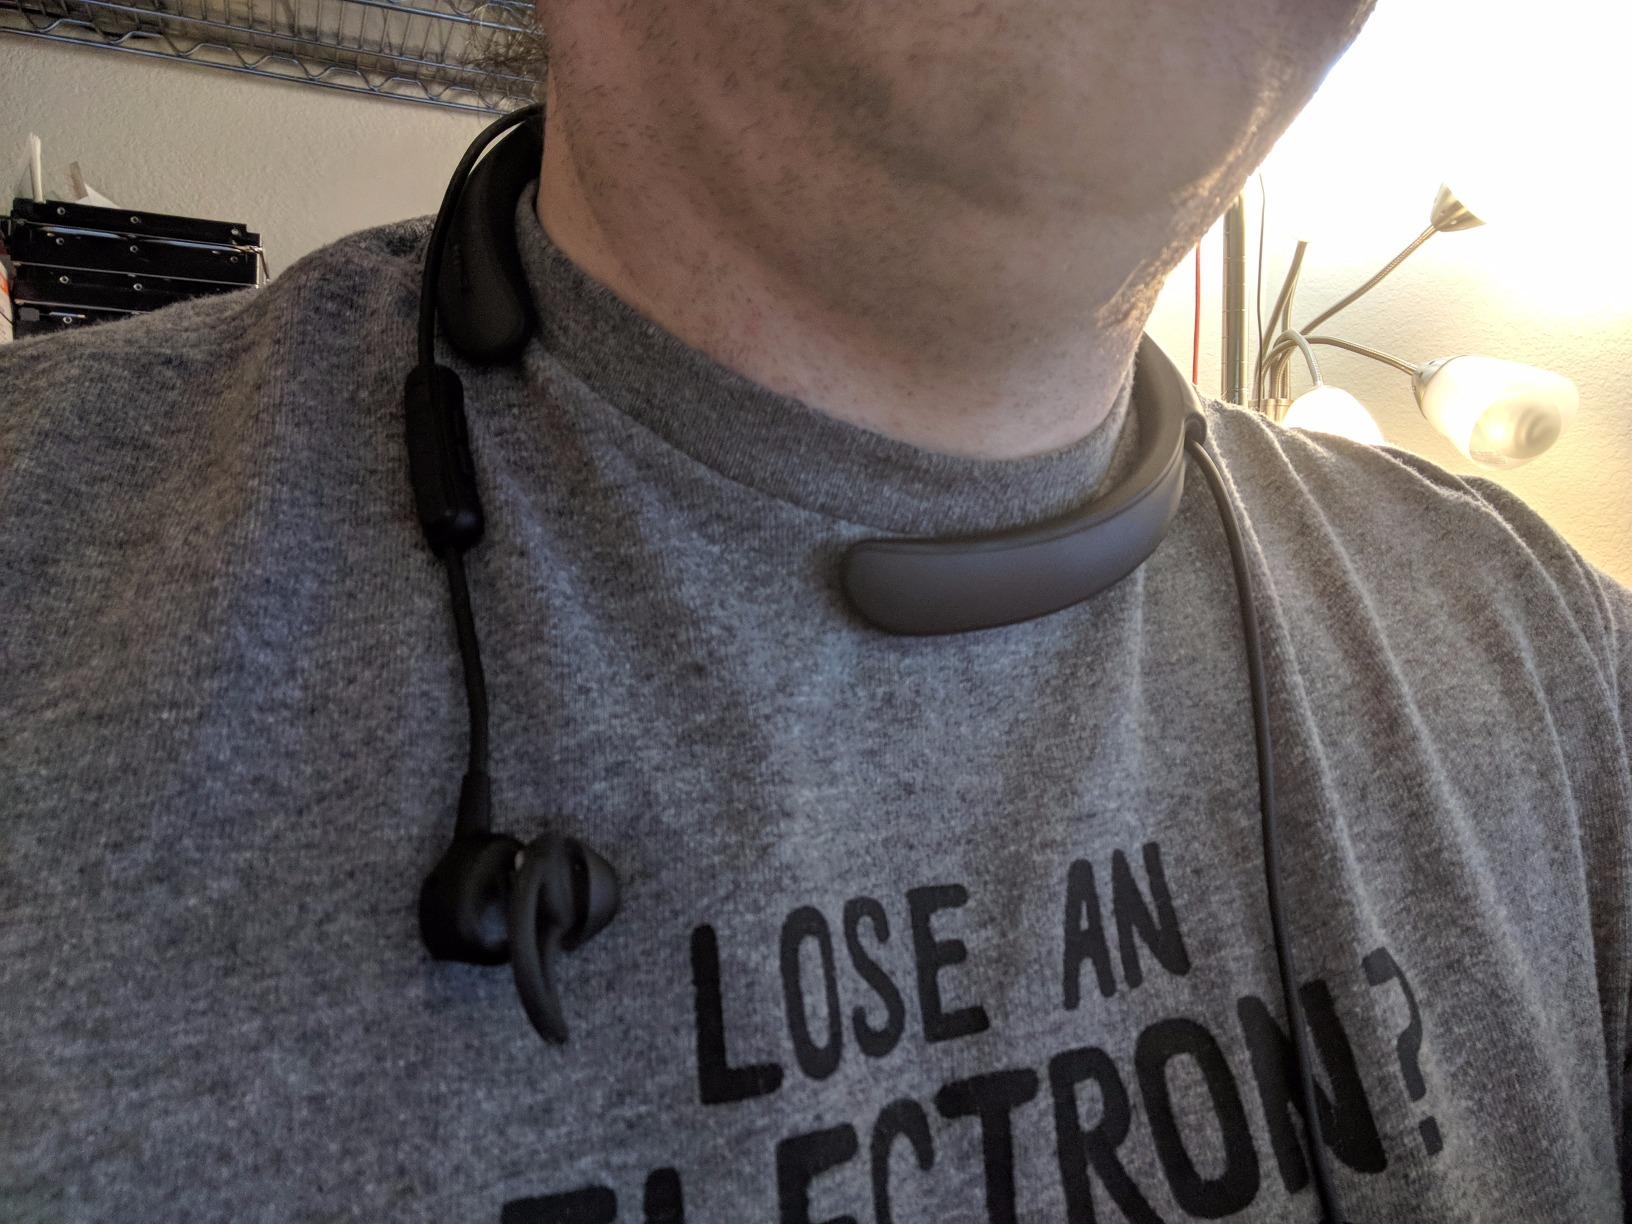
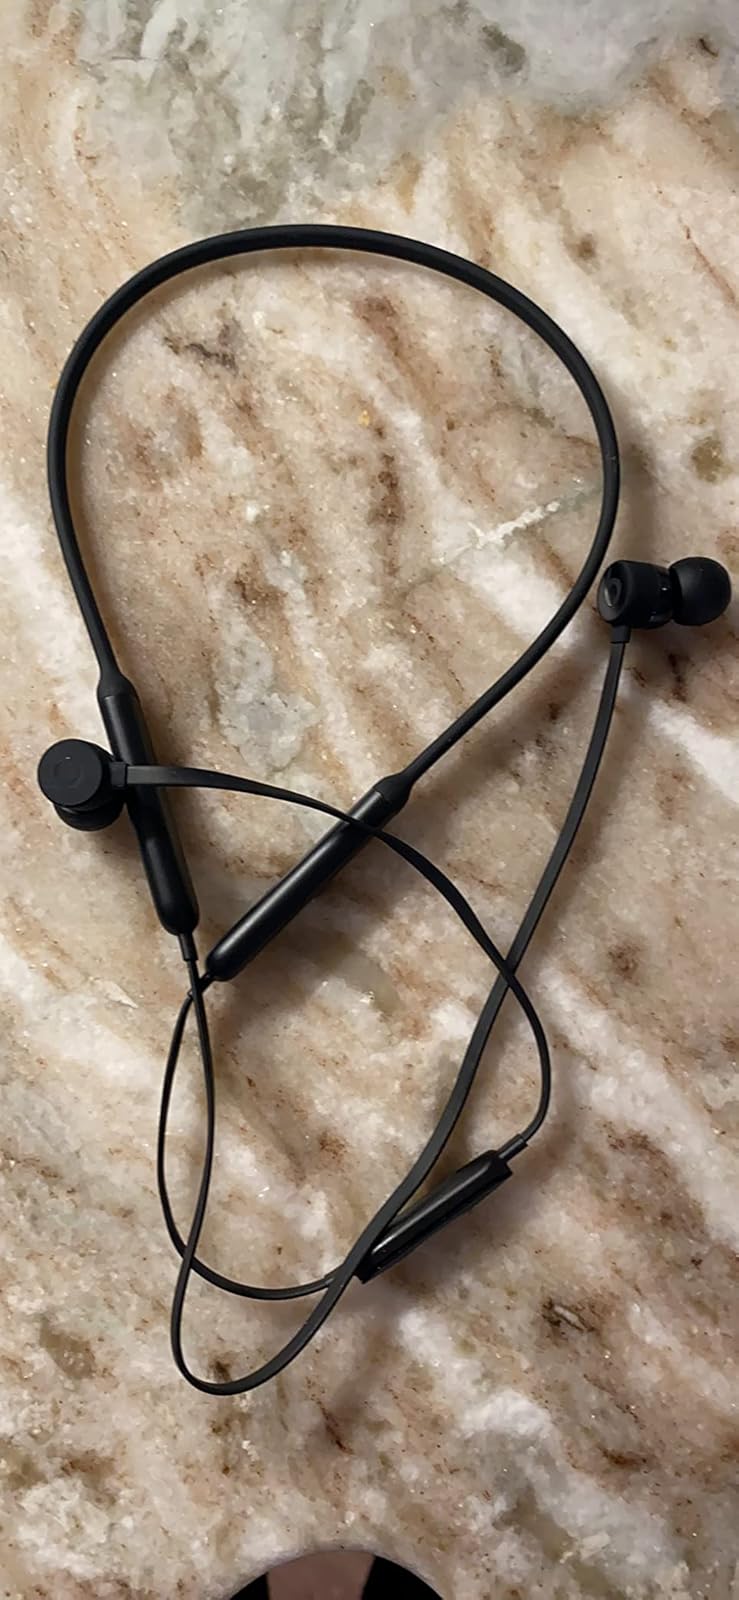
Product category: headphones
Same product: no